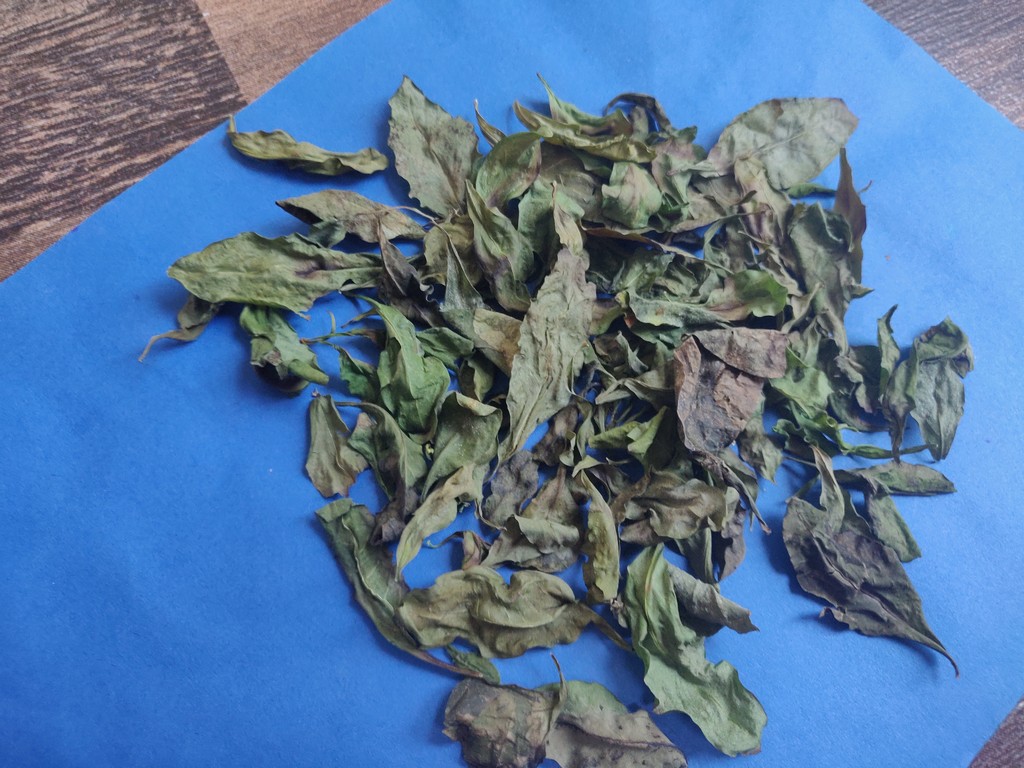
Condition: Dried
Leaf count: multiple
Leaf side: unknown